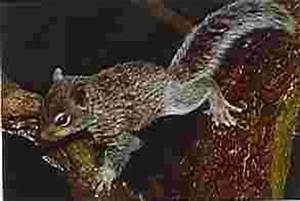
Label: scoiattolo